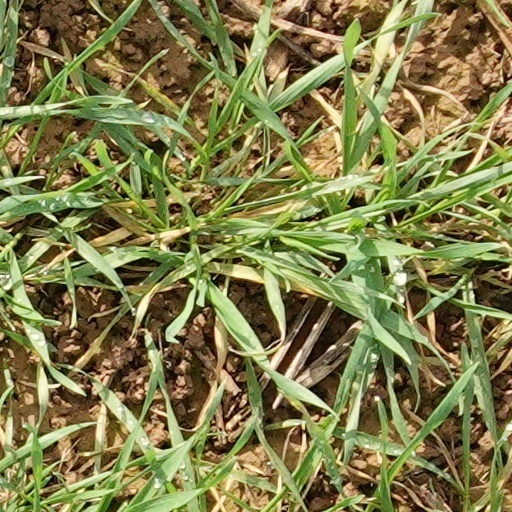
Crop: wheat